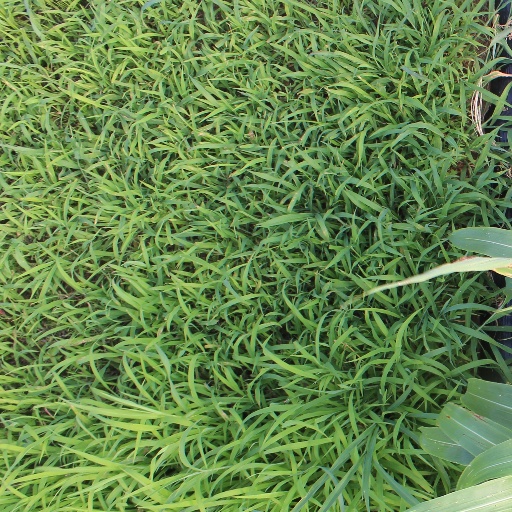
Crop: sorghum